Sheffield station

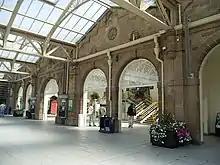
The interior stonework and iron roof on the station concourse

The station and Pond Street Goods Depot opened on a damp and cold day without any celebrations. There were originally different passenger entrances for each class. The original station buildings have been preserved and are between island platforms 2 to 5.